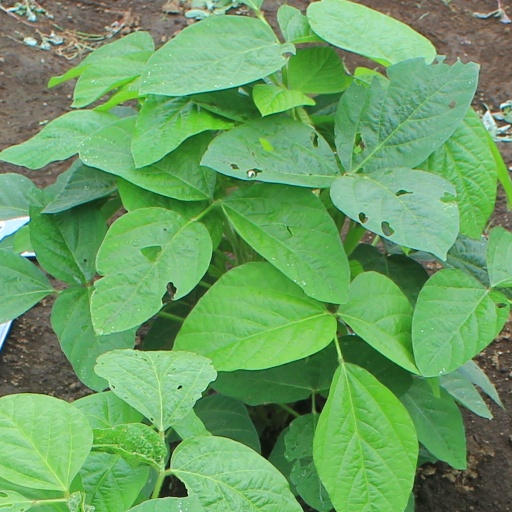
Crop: soybean